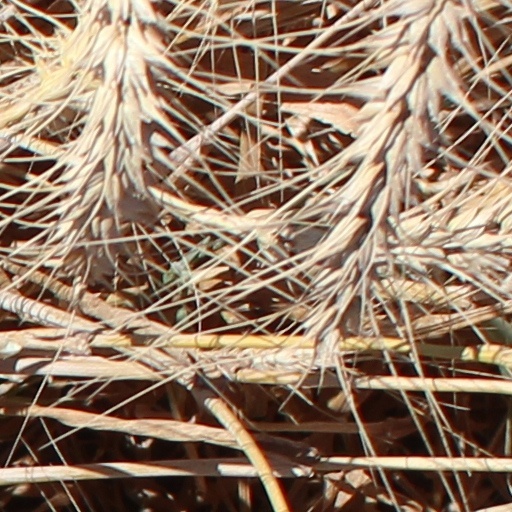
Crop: wheat